Wilbert Robinson

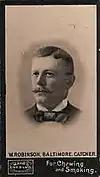
1895 Baseball Card

Born in Bolton, Massachusetts, Robinson was a catcher in the minor New England League in 1885 and made it to the major leagues in 1886 with the Philadelphia Athletics of the American Association, where he remained until 1890. He lasted in the majors until 1902, playing much of his career with two separate Baltimore Orioles franchises – from 1890 to 1899 with the Orioles team which folded after the 1899 National League season, and in 1901–02 with the American League team which moved to New York City in 1903 and became the Yankees. He also spent one season, 1900, with the St. Louis Cardinals.